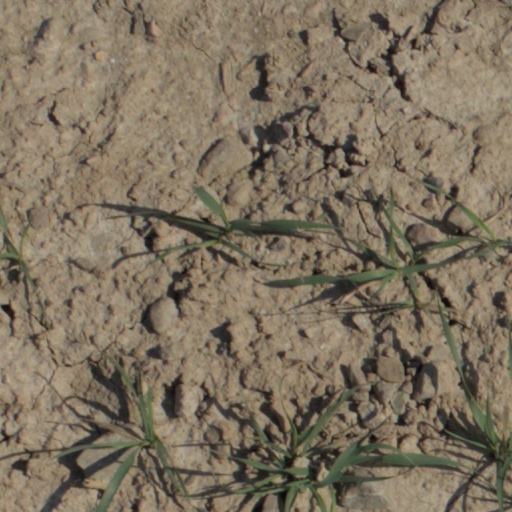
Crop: wheat